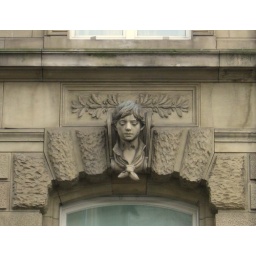
A boy's sad looking face on a building in Stuttgart, Germany